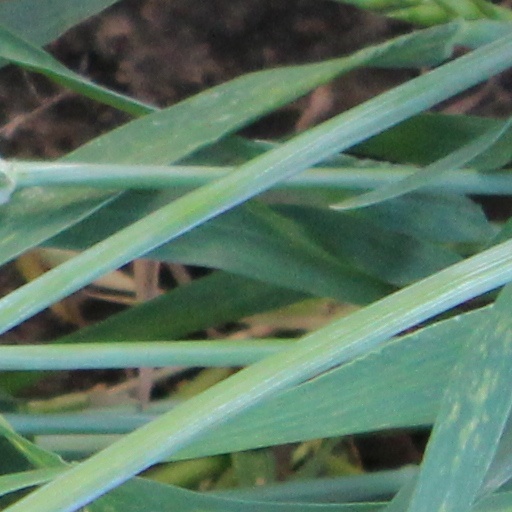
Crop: wheat